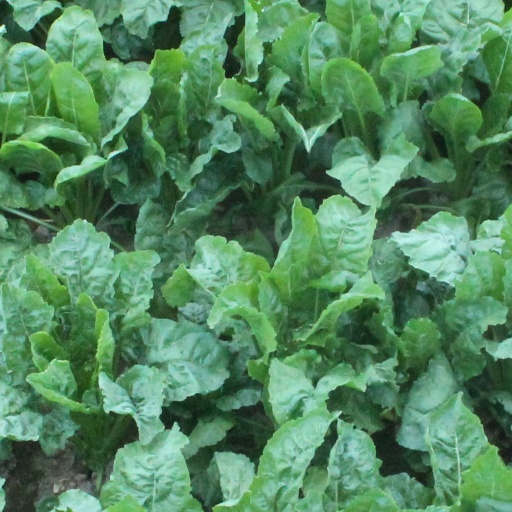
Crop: sugar beet